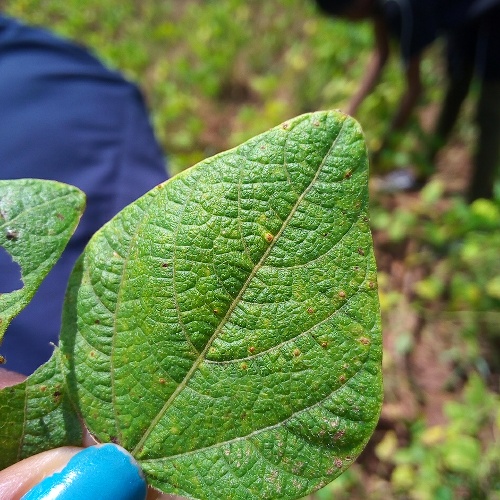
Leaf condition: bean_rust